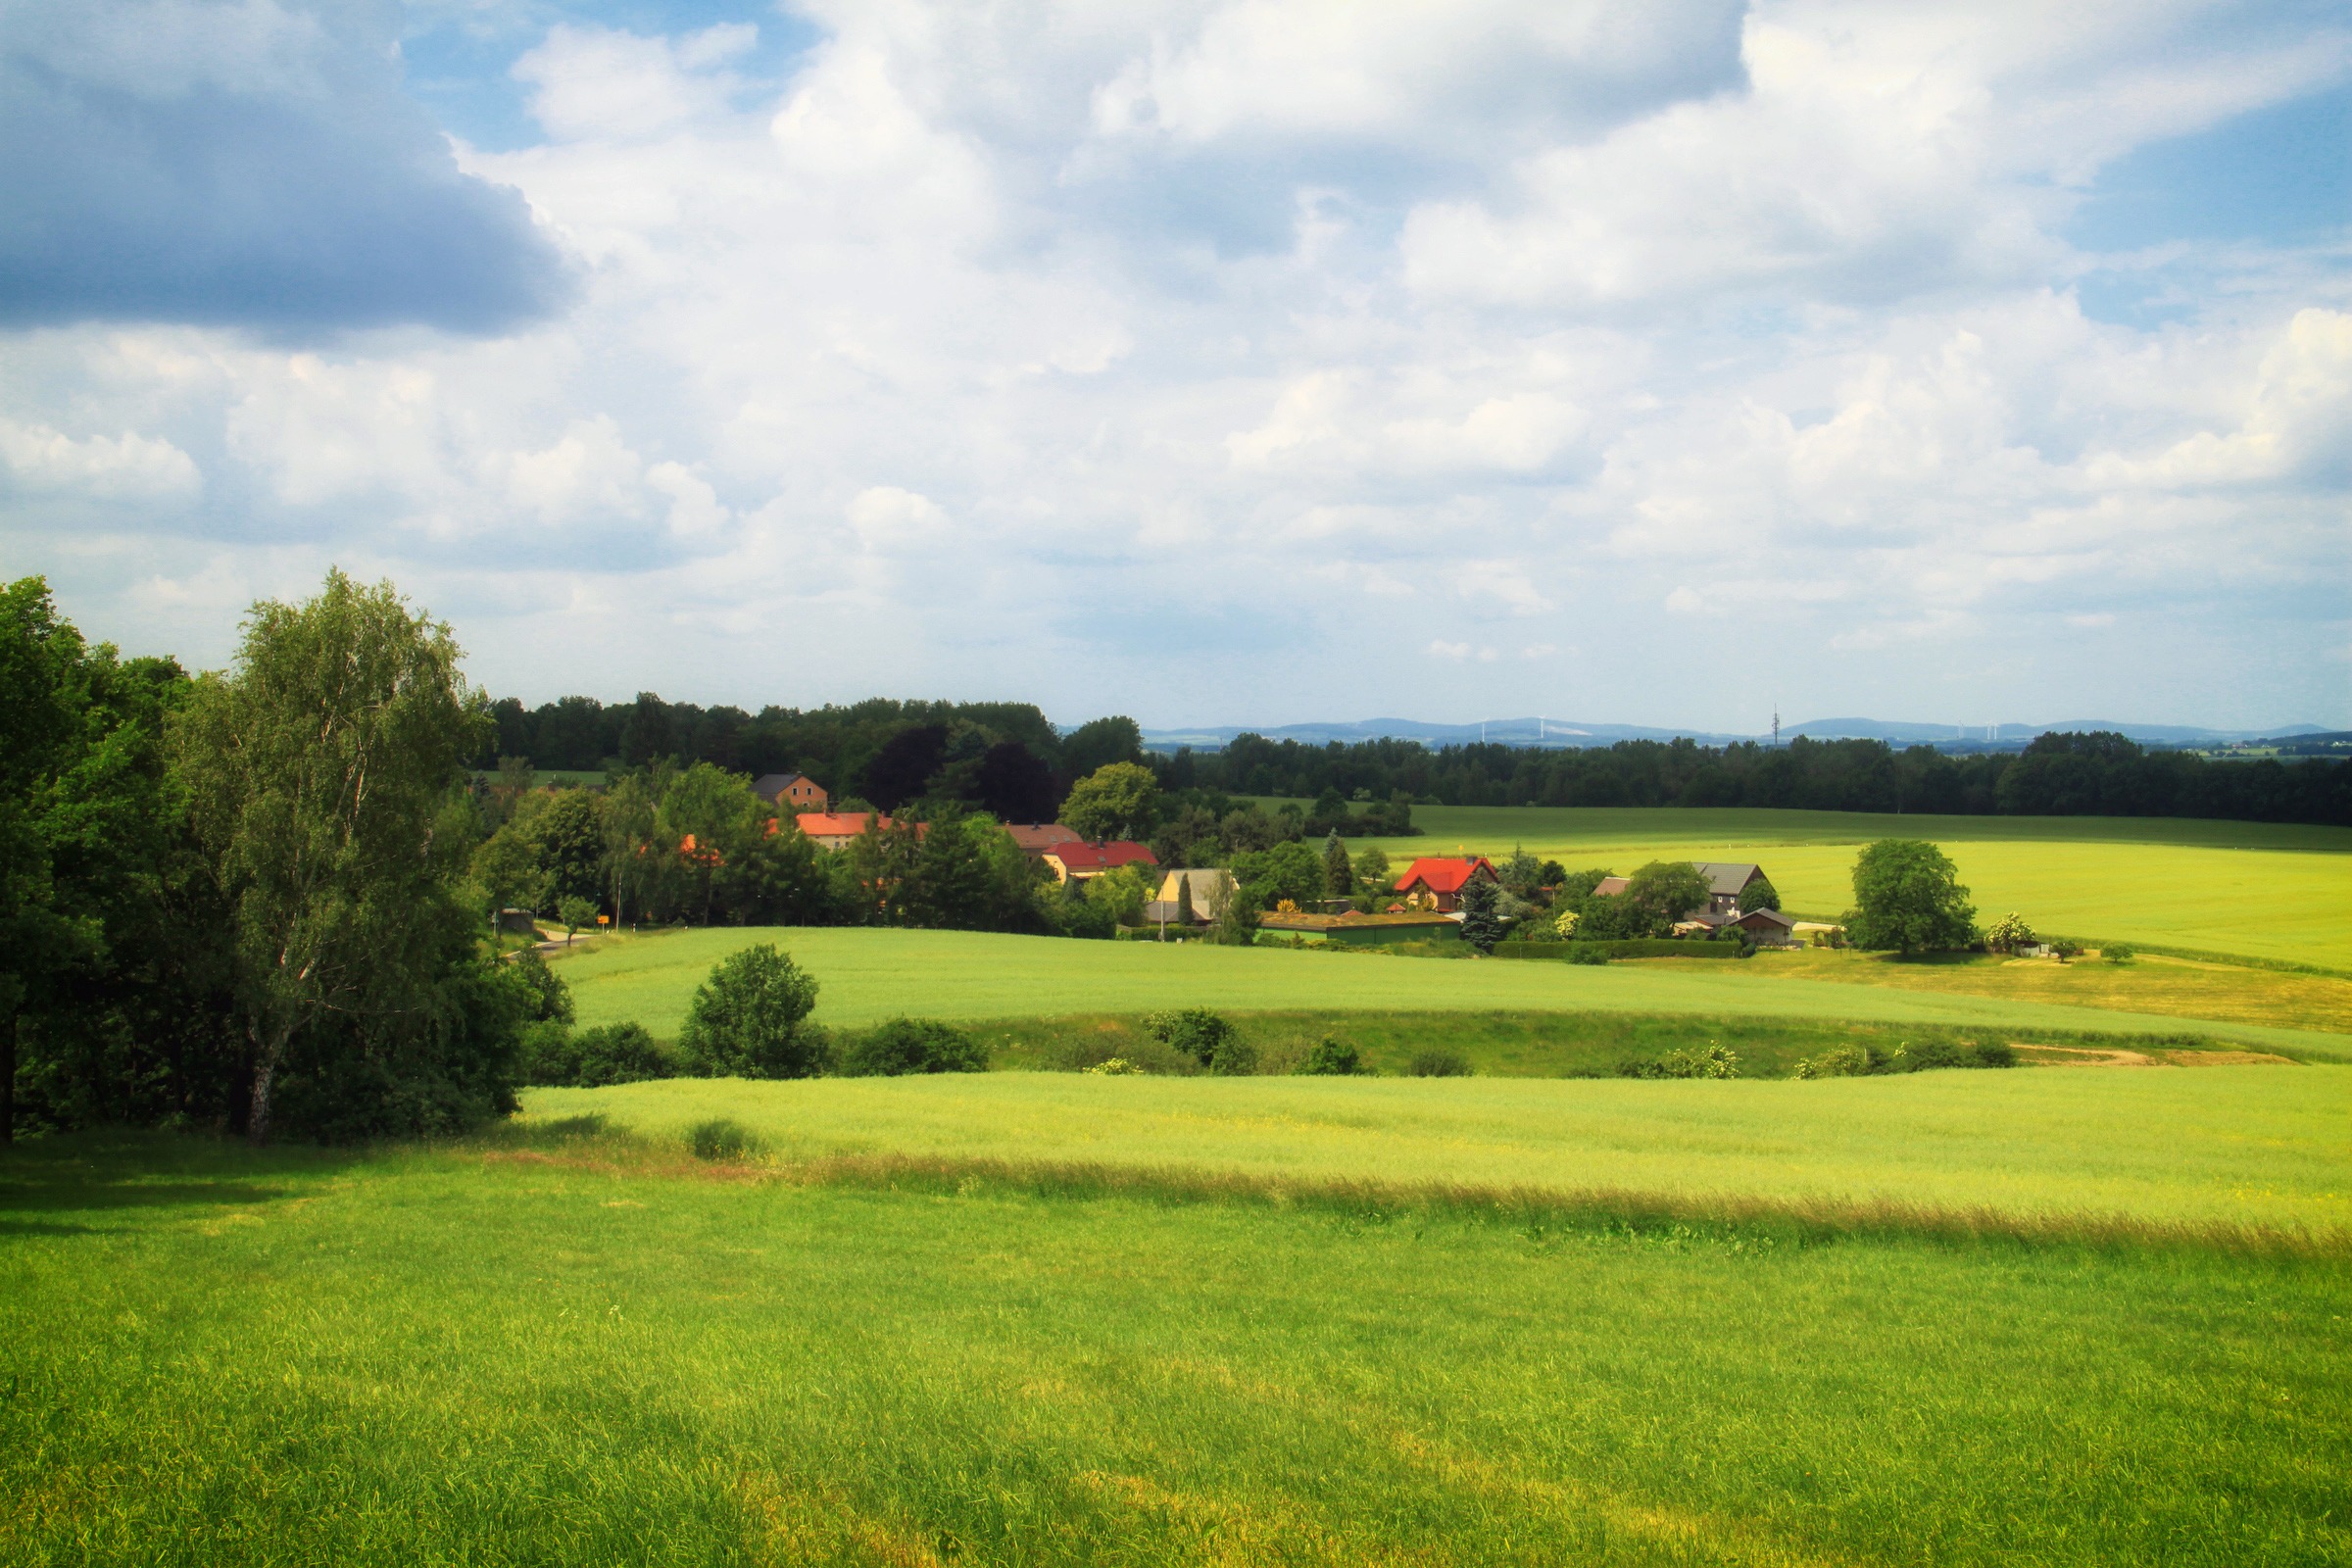
landscape, nature, grass, cloud, structure, sky, field, farm, lawn, meadow, prairie, countryside, hill, country, rural, green, scenic, pasture, agriculture, plain, golf course, trees, outside, clouds, fields, grassland, crops, germany, habitat, ecosystem, rural area, paddy field, natural environment, geographical feature, grass family, sport venue